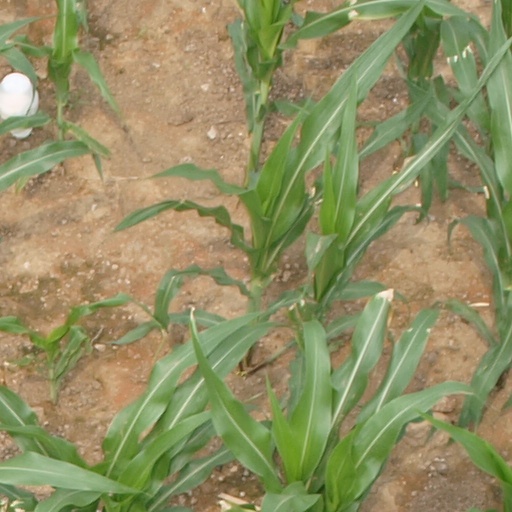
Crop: maize; corn